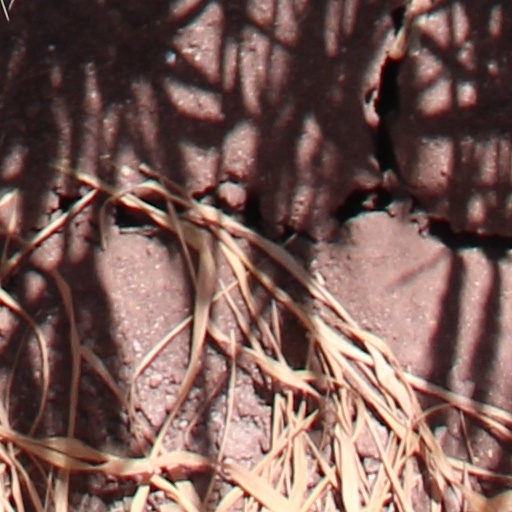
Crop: wheat